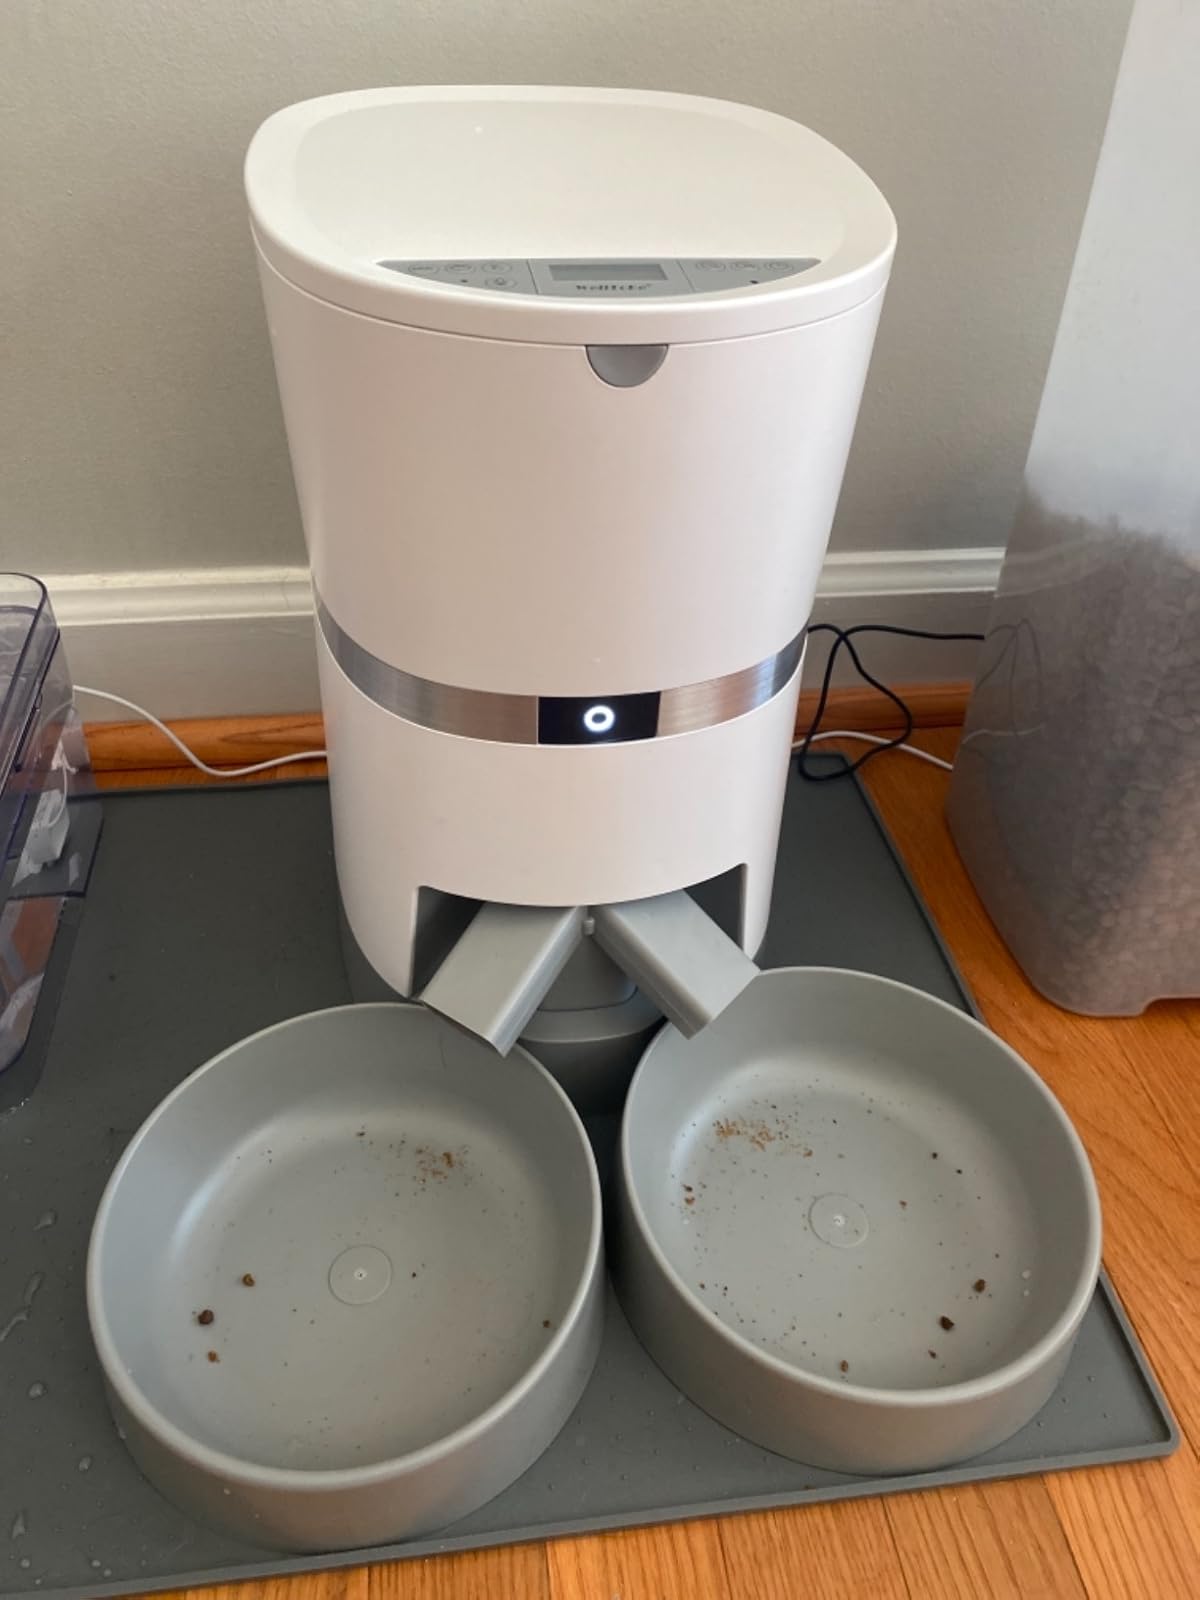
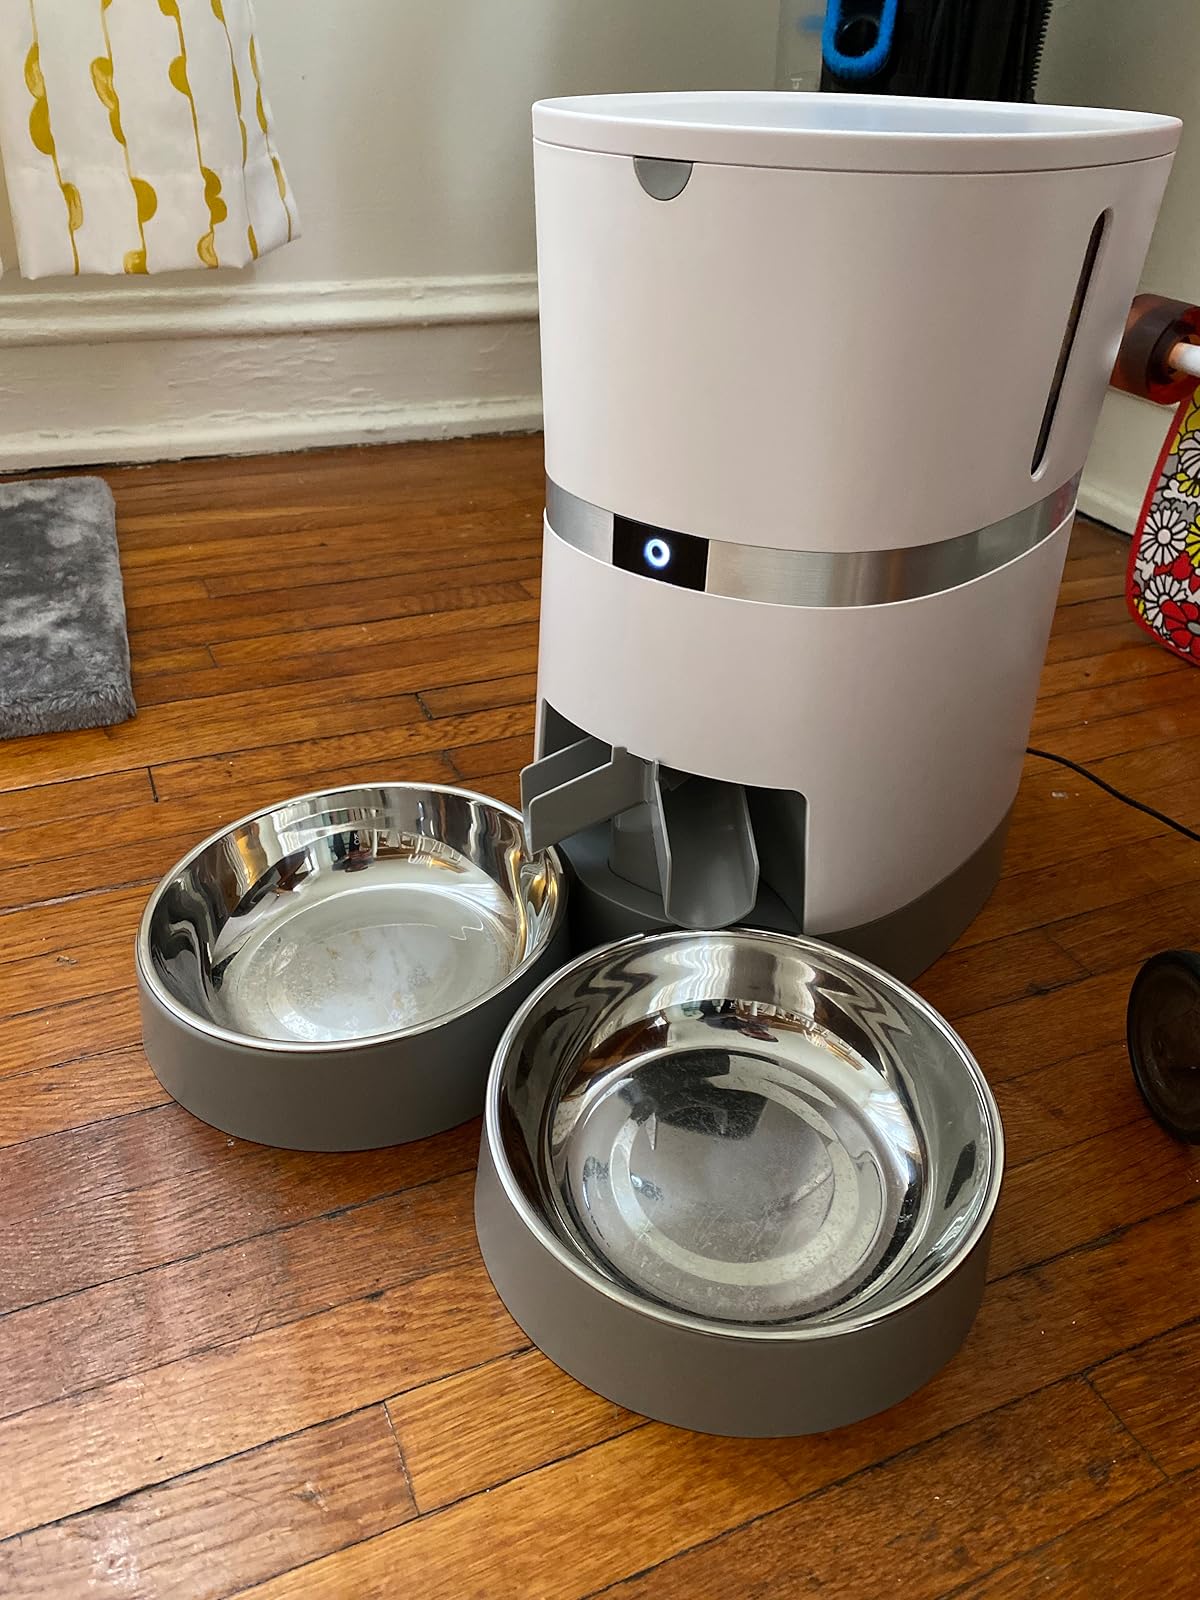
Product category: items_feeder
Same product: yes